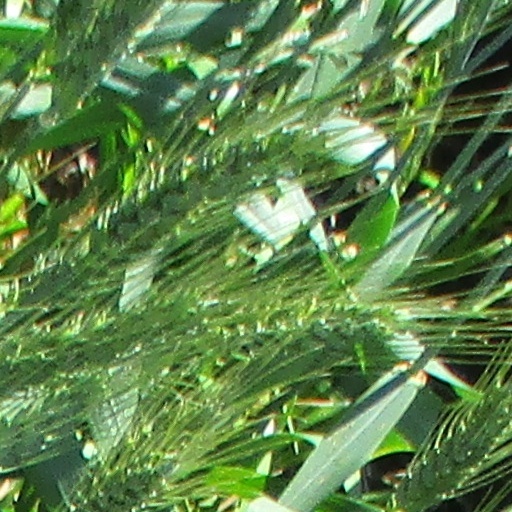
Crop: wheat